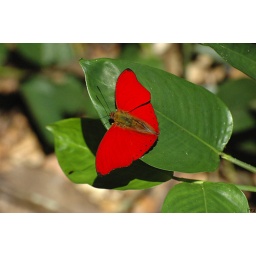
Red butterfly in the forest of Ndjembe, Cameroon Copyright: Intu BOEDHIHARTONO